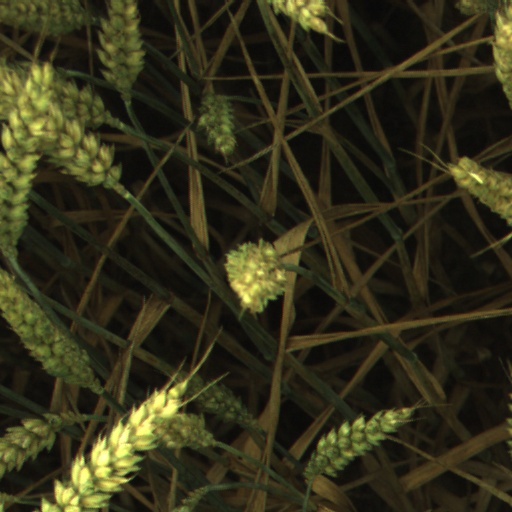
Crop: wheat